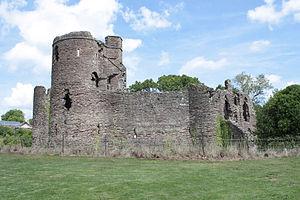
Le Château de Grosmont est un château fort sur la frontière entre le Pays de Galles et l'Angleterre. Il est un monument classé.